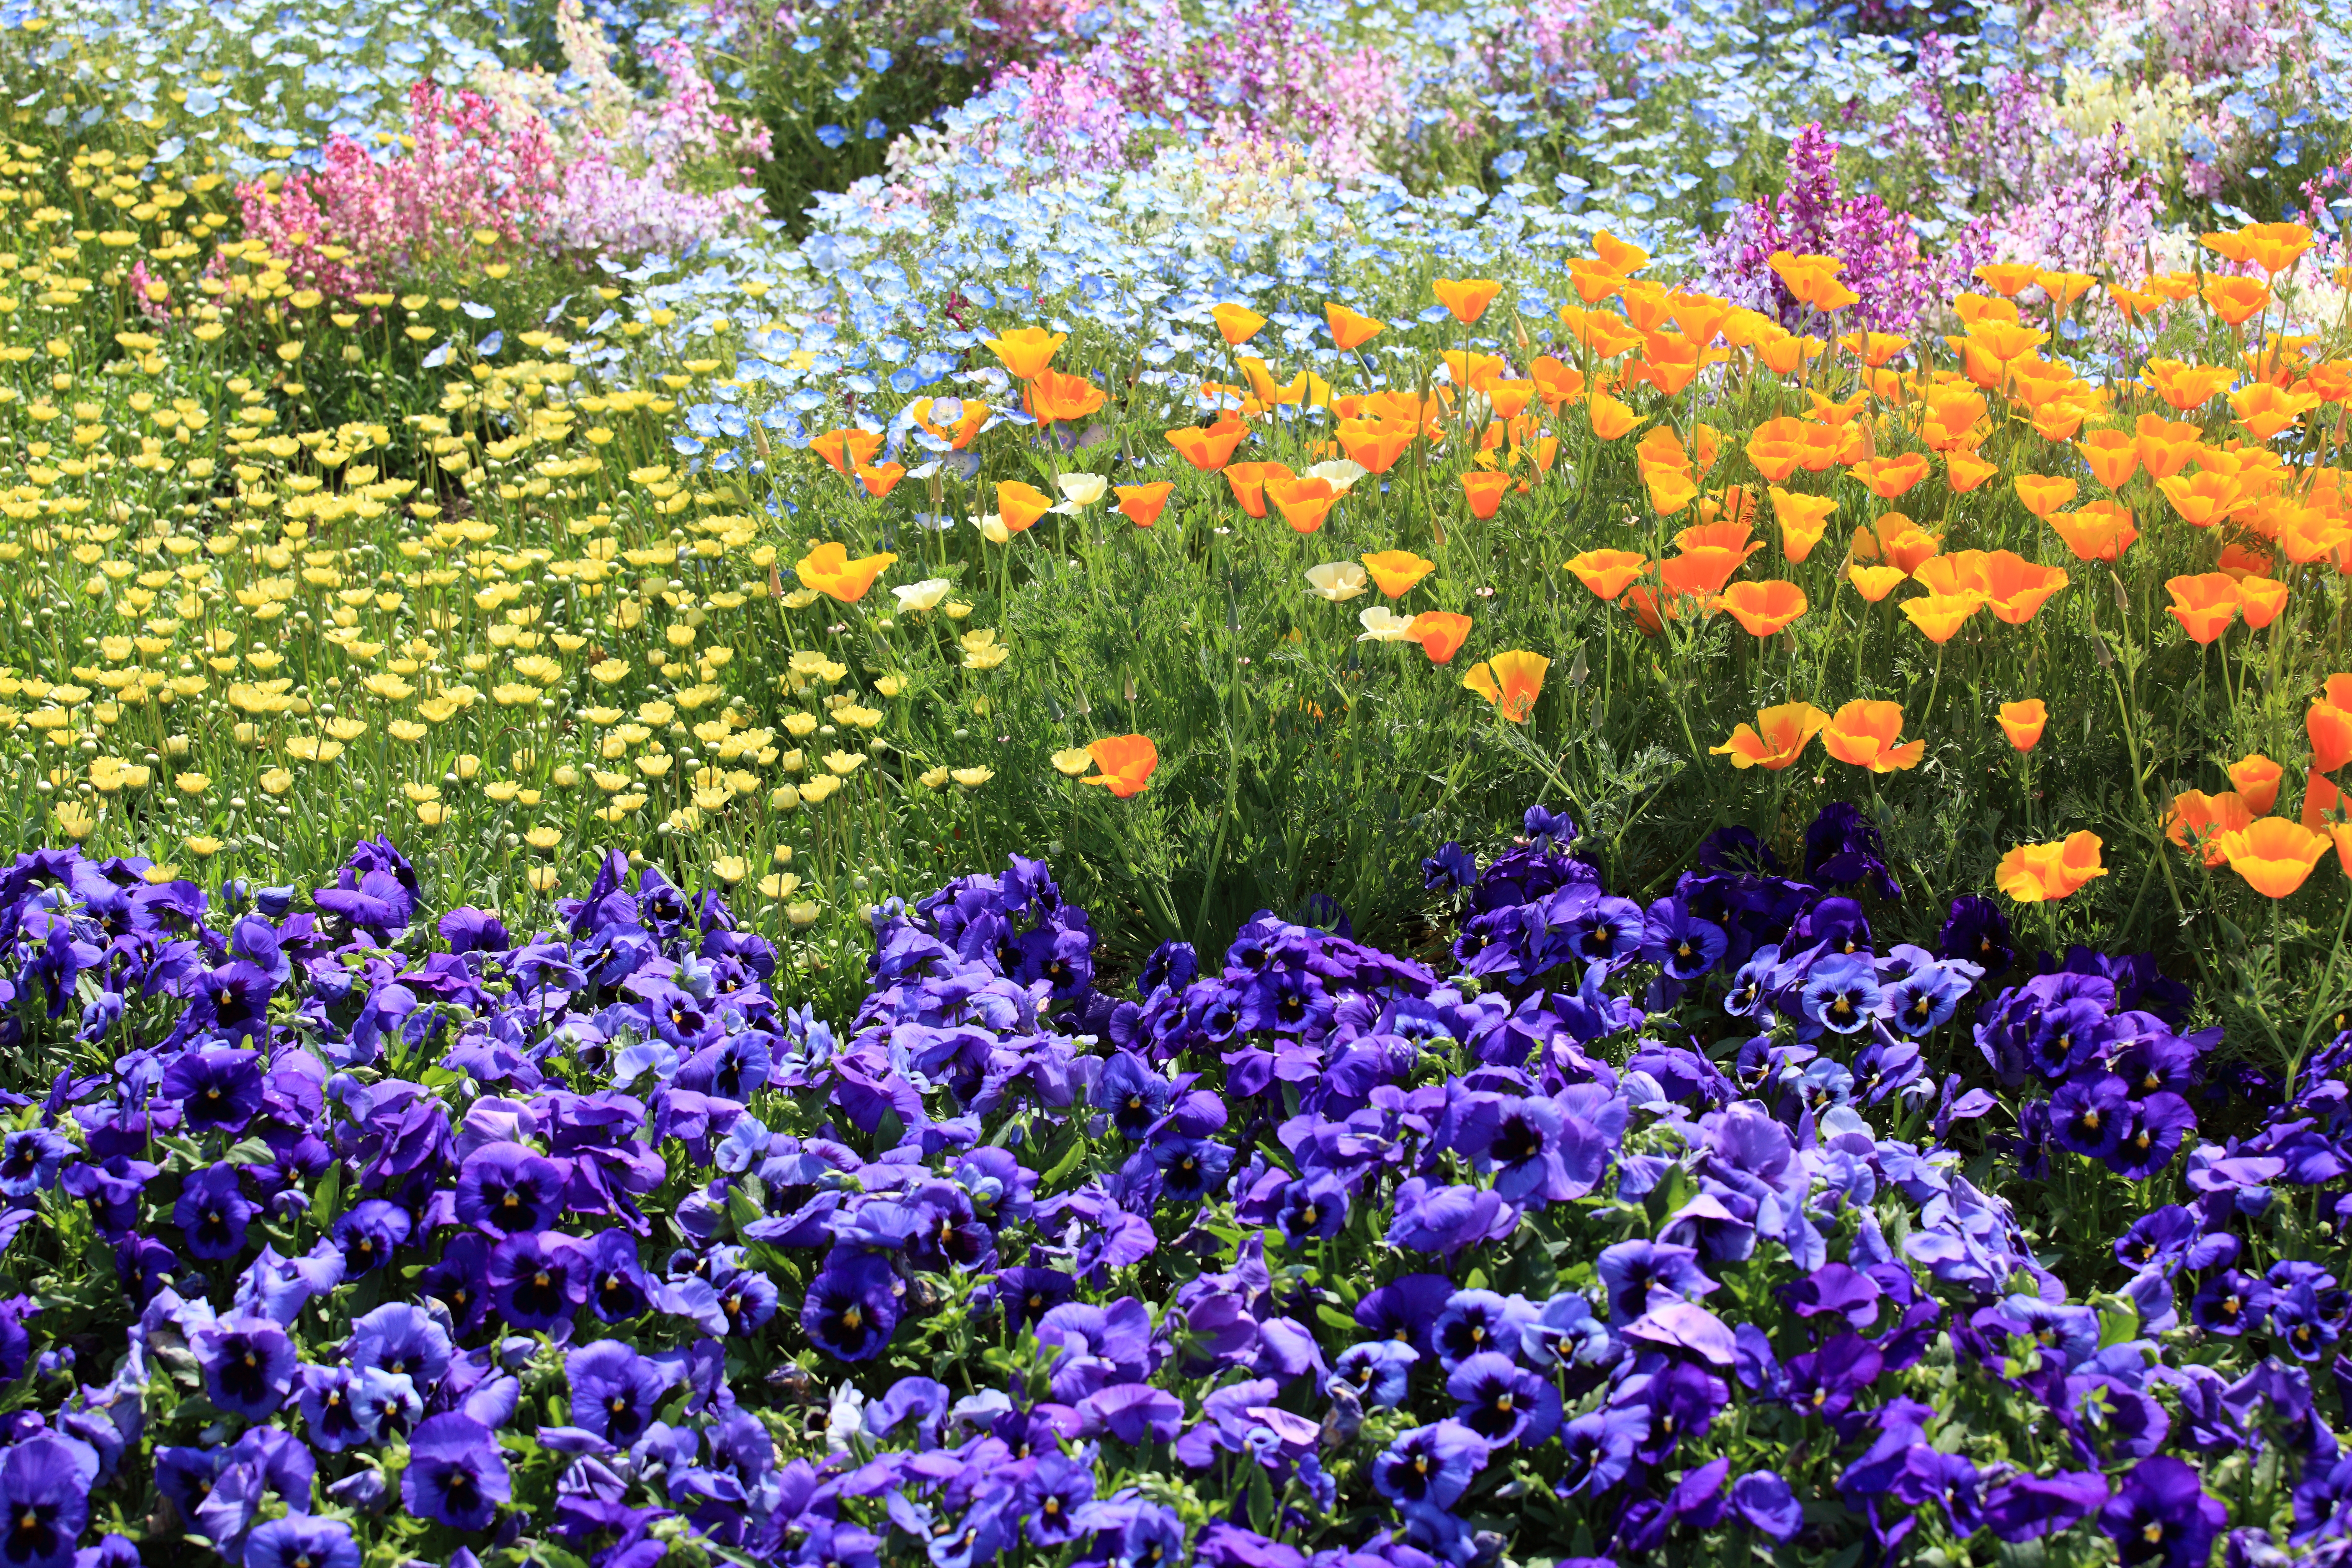
plant, meadow, flower, pattern, high, garden, flora, wildflower, background, shrub, wallpaper, 5d, bluebonnet, hires, markii, hi, res, resolution, flowering plant, annual plant, land plant